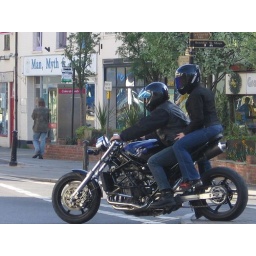
Mad bike spotted in Glastonbury... There's NO WAY i'd go pillion on that...